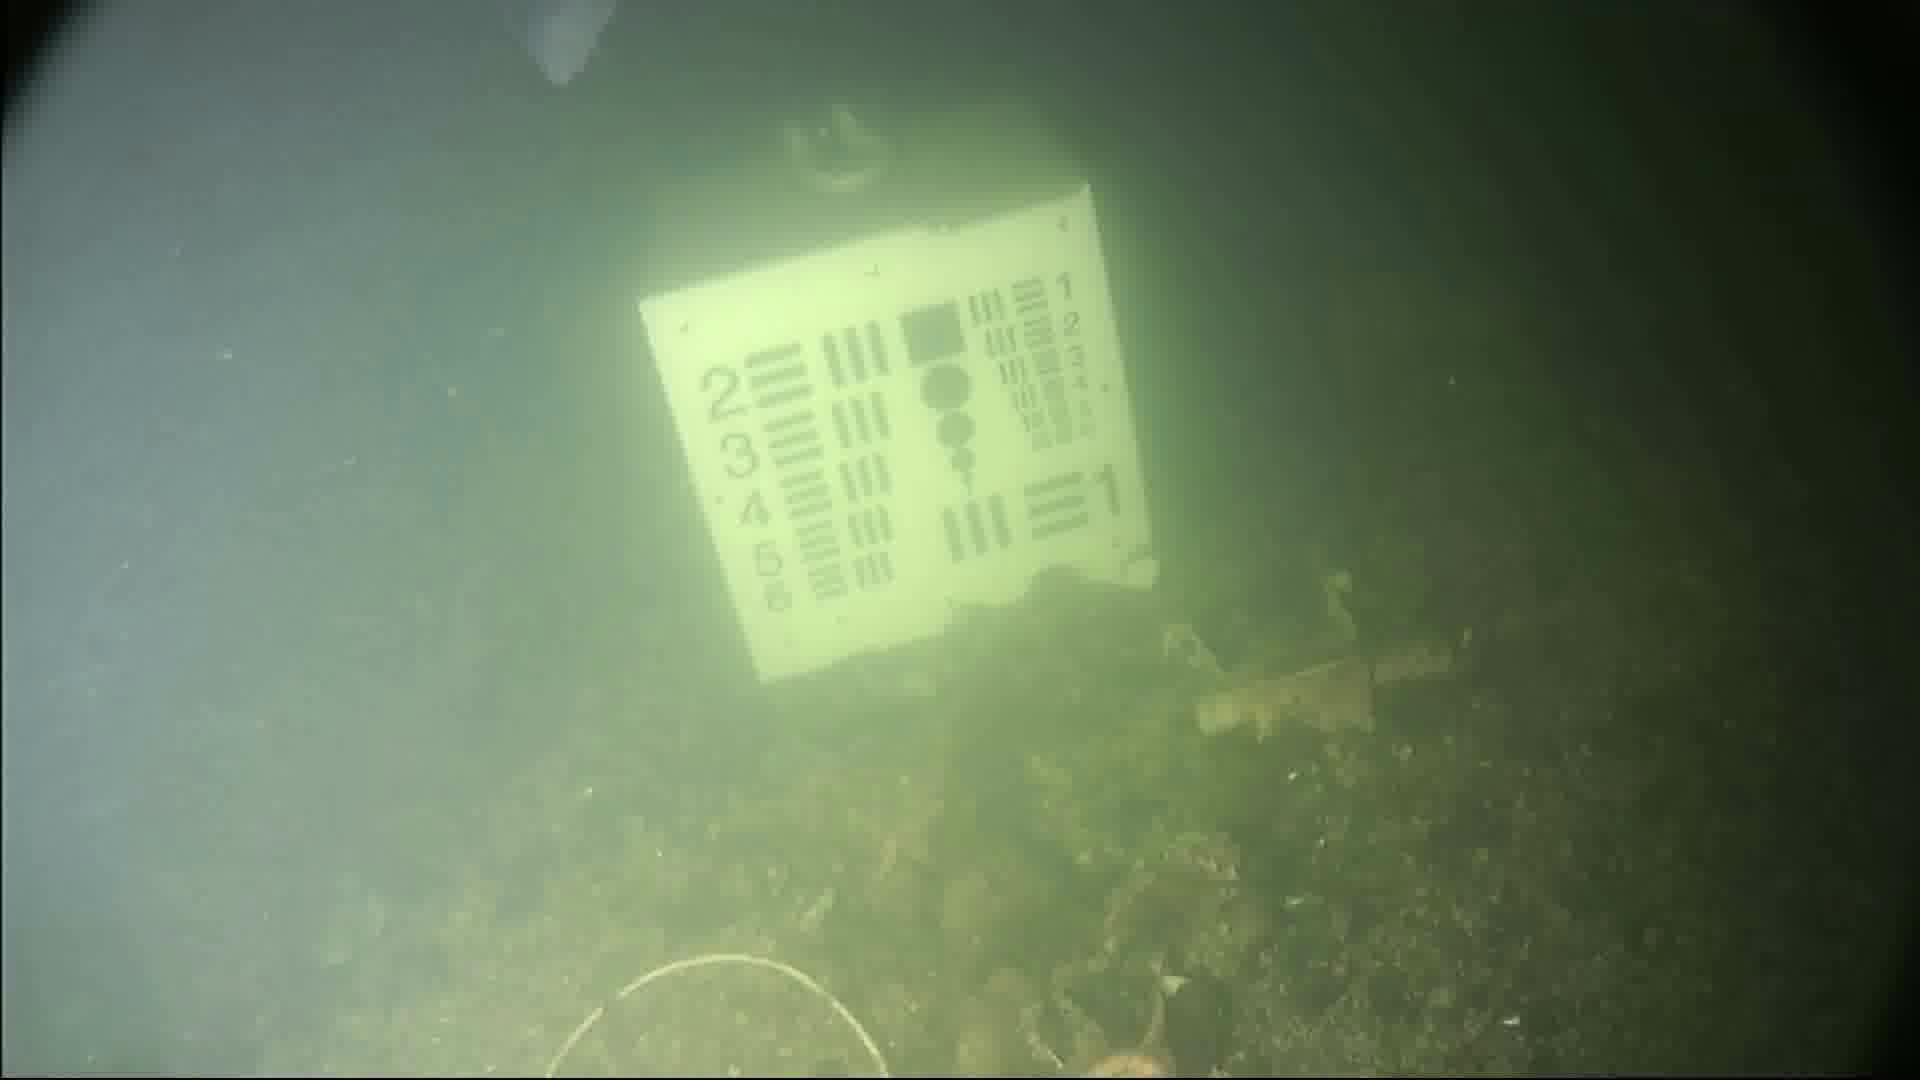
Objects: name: starfish
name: jellyfish